Isko Moreno

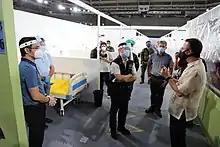
Moreno (far left), with then-Health Secretary Francisco Duque III (center) and then-House Speaker Alan Peter Cayetano (far right) during the Ninoy Aquino Stadium COVID-19 quarantine inspection

Moreno signed an ordinance that gives a monthly allowance of to each student of the University of the City of Manila and Universidad de Manila, the first in the country. The ordinance also gives Grade 12 students in Manila's public schools a monthly allowance to be received via "cash cards".